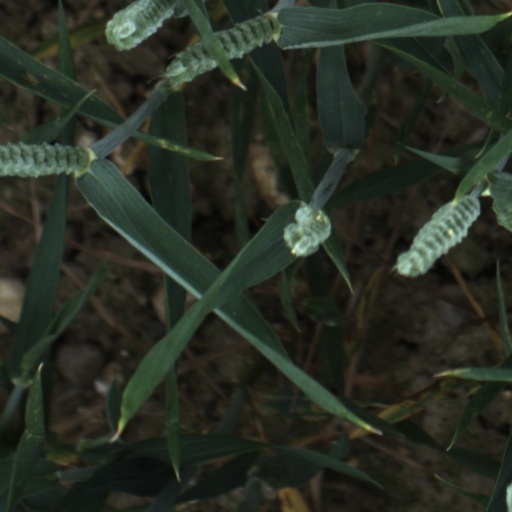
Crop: wheat